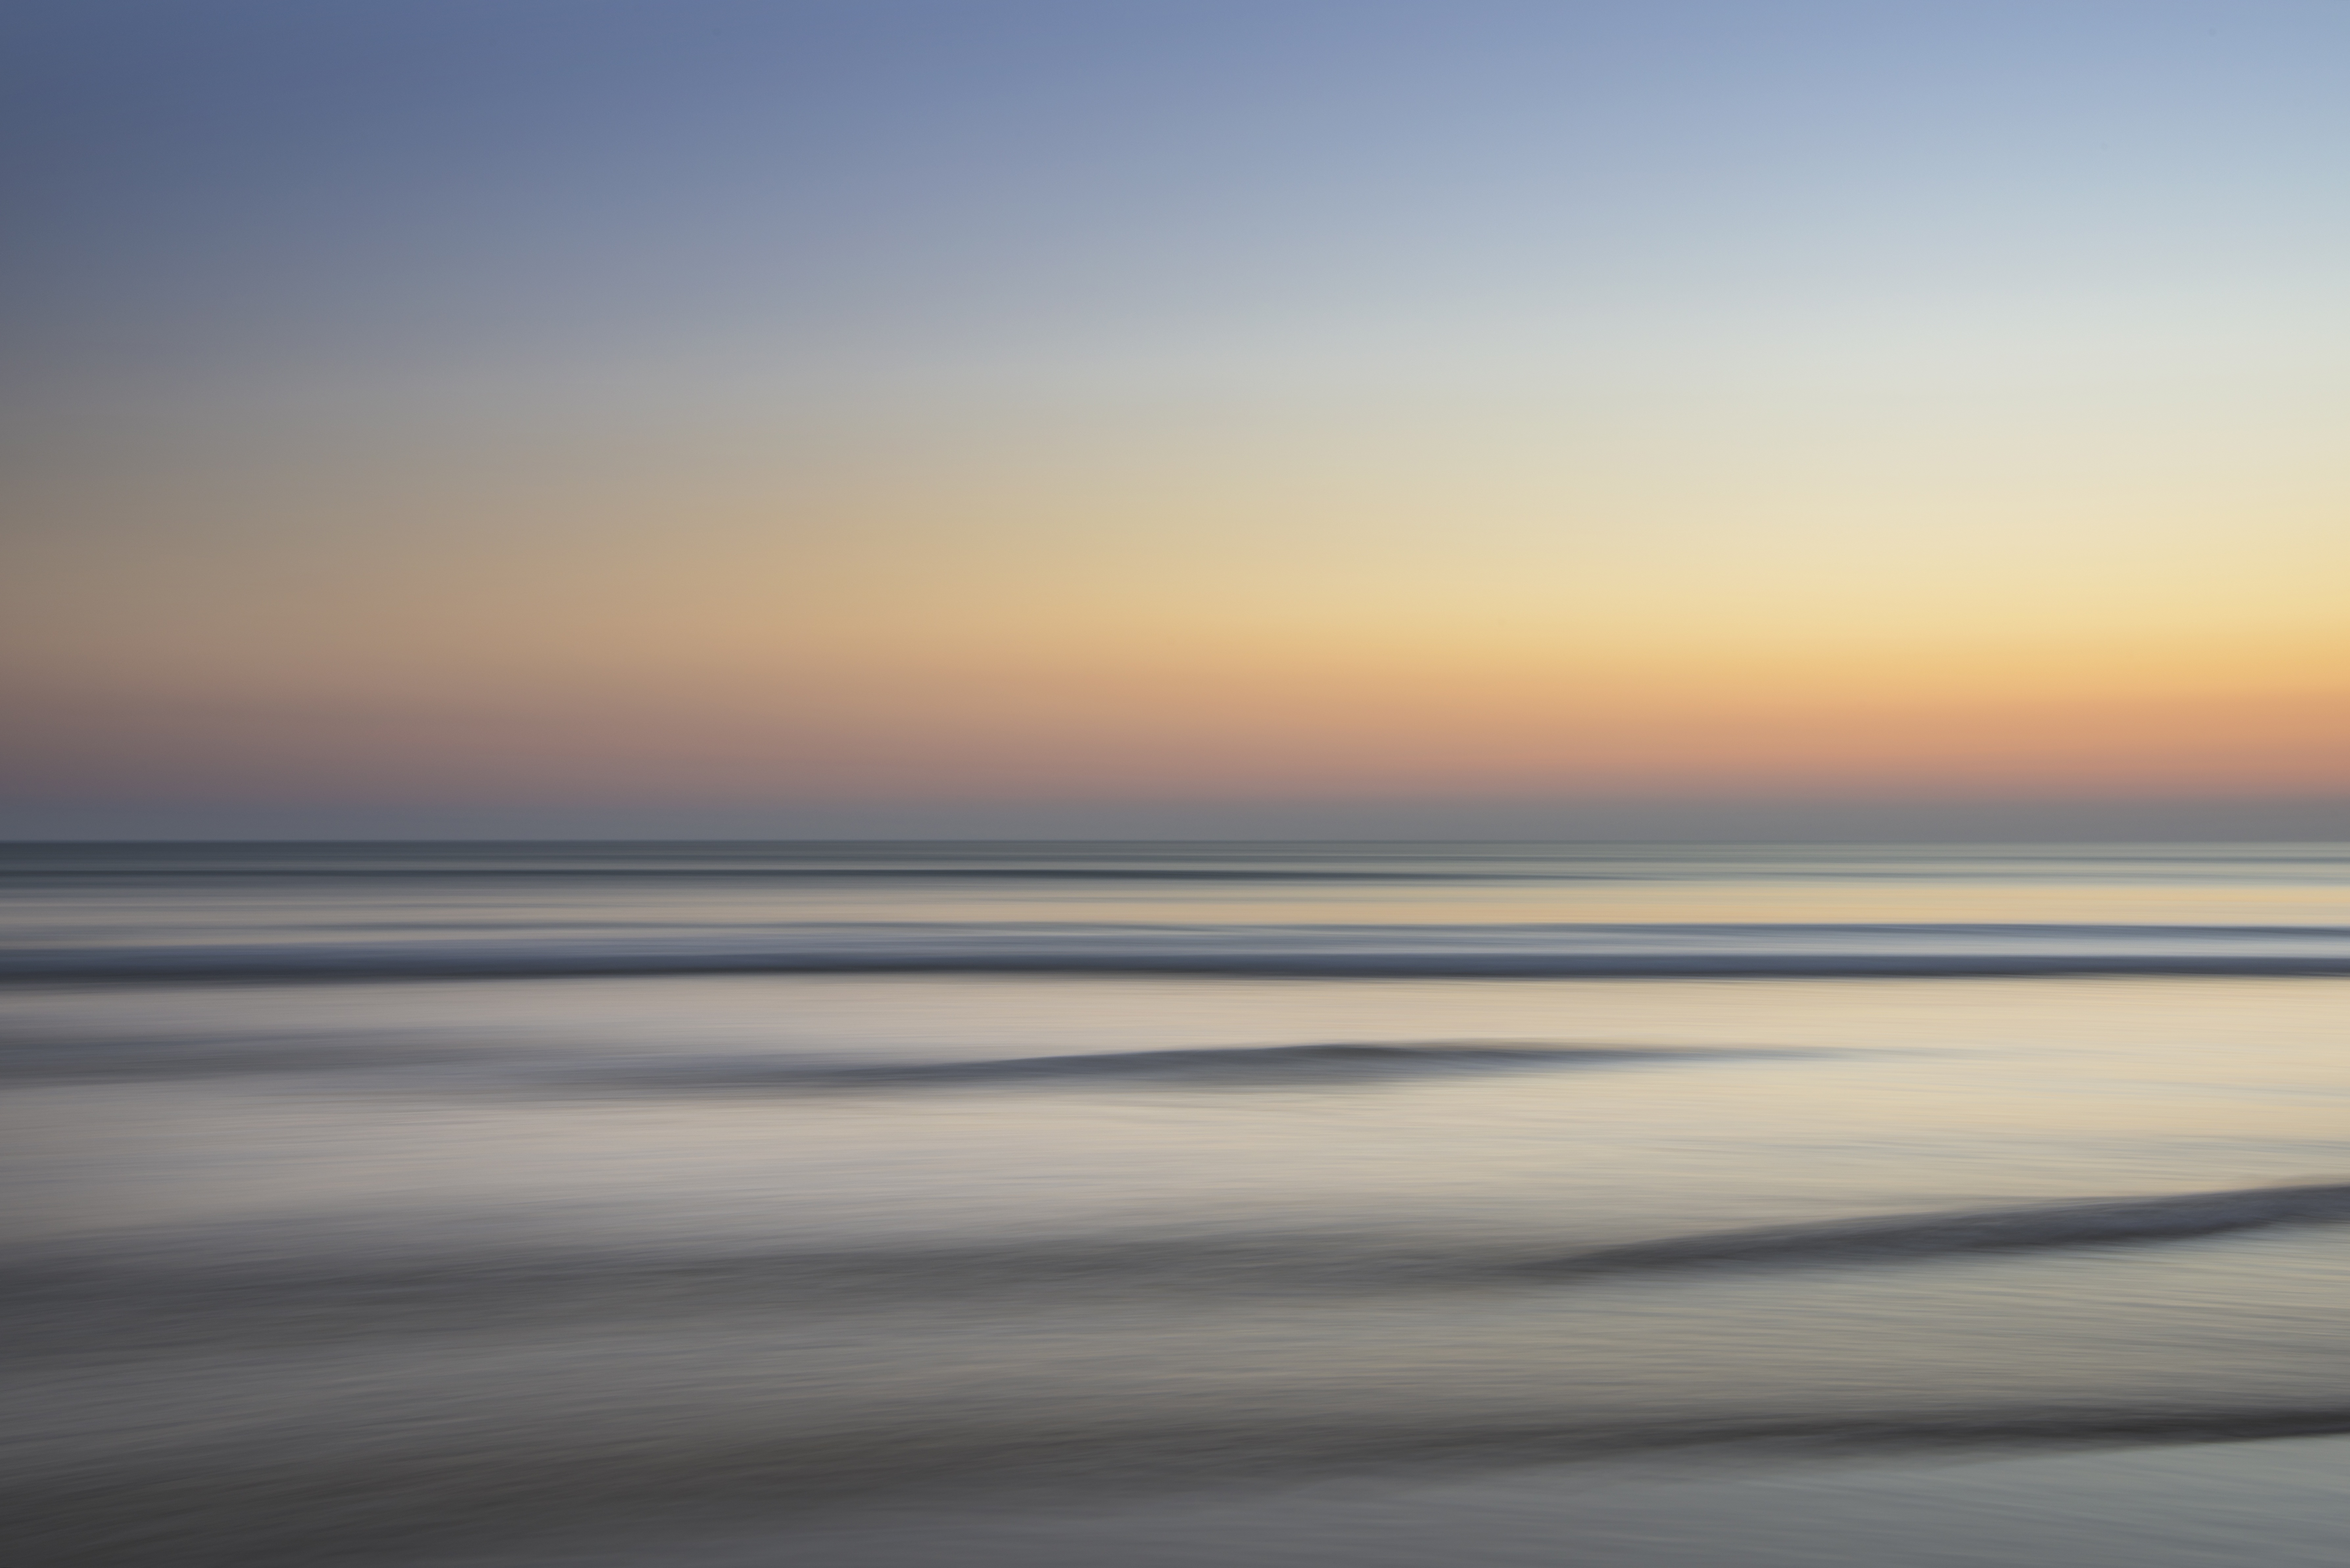
beach, sea, coast, water, sand, ocean, horizon, cloud, sky, sunrise, sunset, sunlight, morning, shore, wave, dawn, atmosphere, dusk, evening, twilight, reflection, tranquil, smooth, bay, blurred, long exposure, body of water, surface, waves, afterglow, atmospheric phenomenon, wind wave